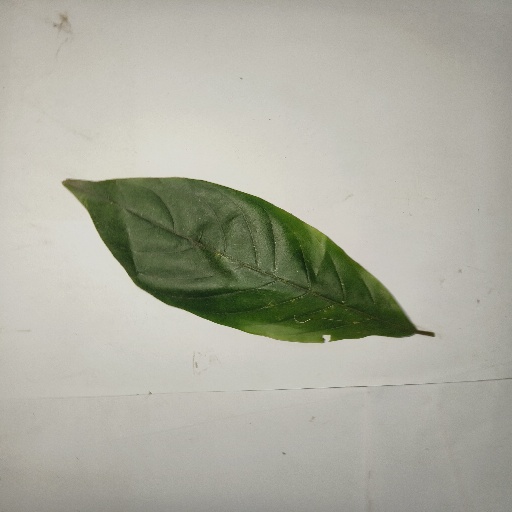
Species: HariTaki
Leaf condition: Healthy Leaf